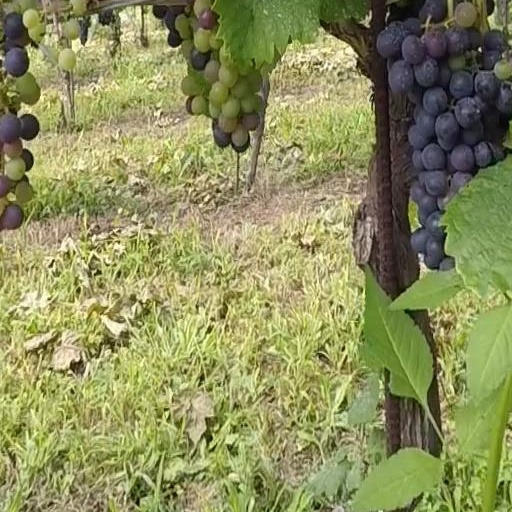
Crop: grape